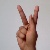
The image shows a hand gesture representing the letter 'K' in Indian Sign Language.